Crème caramel

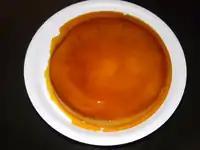
"Flan napolitano" in Mexico

Crème caramel is extremely popular in Mexico, being made at home, found pre-made at grocery stores, served in restaurants, and even sold on the streets. A variation of the dish called "Flan Napolitano" is made in some parts of Mexico where cream cheese is added to create a creamier consistency, though it is not as popular or widespread. Flan's popularity among Mexican-Americans helped the dish become popular in the United States. Another variation is "Flan de Cajeta", which replaces the standard caramel with cajeta (milk caramel with a base of goat milk).